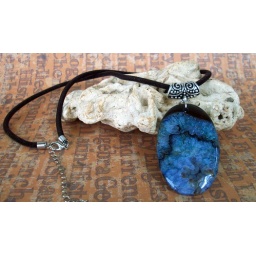
Simple necklace I made by hanging this gorgeous piece of blue agate geode from a silver slide.